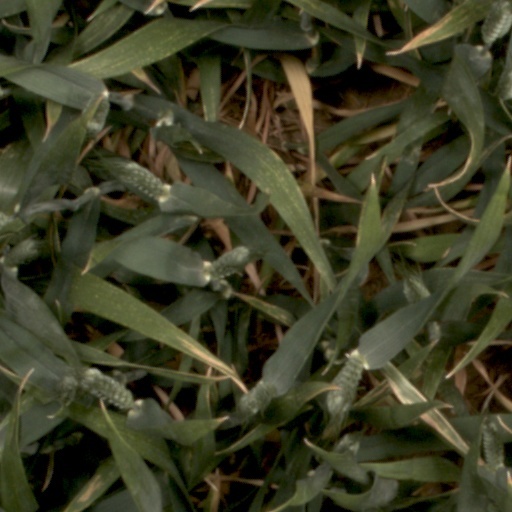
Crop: wheat